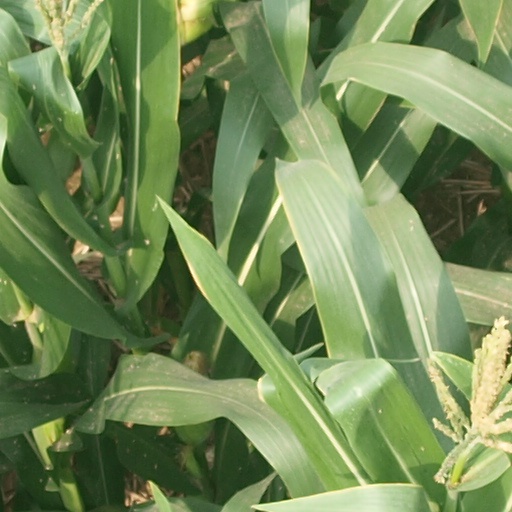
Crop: maize; corn